Battles at Göta Älv

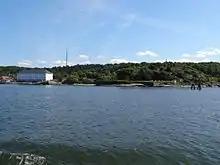
Lilla Billingen at Nya Varvet in the river entrance of Gothenburg, as seen from the north. The small red structure in the center is a guard hut. The current building from 1799 replaced an older building constructed in the early 1700s. Near the edge of the beach is the low battery, which has been used as a salute battery since the 1980s. The white building to the left was not present during the assault, it was built between 1754 and 1755.

During their advance, the Danes were discovered and called upon by the Swedish guard detail, stationed at Käringberget. When they were asked to identify themselves, they responded that they were "good Swedes" that were up to "Swedish shenanigans". The deception was successful, and they were sent on their way. The next guard station allowed them to pass, since they had already been allowed passage by the previous station. Upon their arrival at Nya Varvet, 30 Danish soldiers landed and were commanded by Captain Kleve. They were spotted and called upon by soldiers from the Saxon Infantry Regiment that were assigned to guard duty around the yard. The Germans didn't react to the Danes' dialect, or to their uniforms that had been turned inside out (the inside of the red Danish uniforms was blue), and allowed them to pass. The Danes proceeded toward the top of Lilla Billingen where the guardhouse was located. When they approached the building, the Danish soldiers breached the windows with their musketeers and Captain Kleve rushed in with his pistol drawn, ordering the twelve Saxon soldiers to surrender. The head of the guard force, Lieutenant Franck, was confused and was shot by Kleve.